CIÉ 201 Class

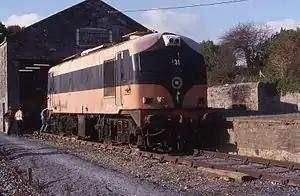

The Córas Iompair Éireann 201 Class was a class of 34 diesel electric locomotives manufactured by Metropolitan-Vickers at their Dukinfield Works in Manchester. They were a smaller, lighter and less powerful version of the 001 Class and were originally intended for branch line passenger and freight (mixed traffic) duties. They were introduced in 1956 and, although their duties changed over the years, were in regular service on the Irish railway network until the mid-1980s. Six were sold to Northern Ireland Railways (NIR) in 1986.